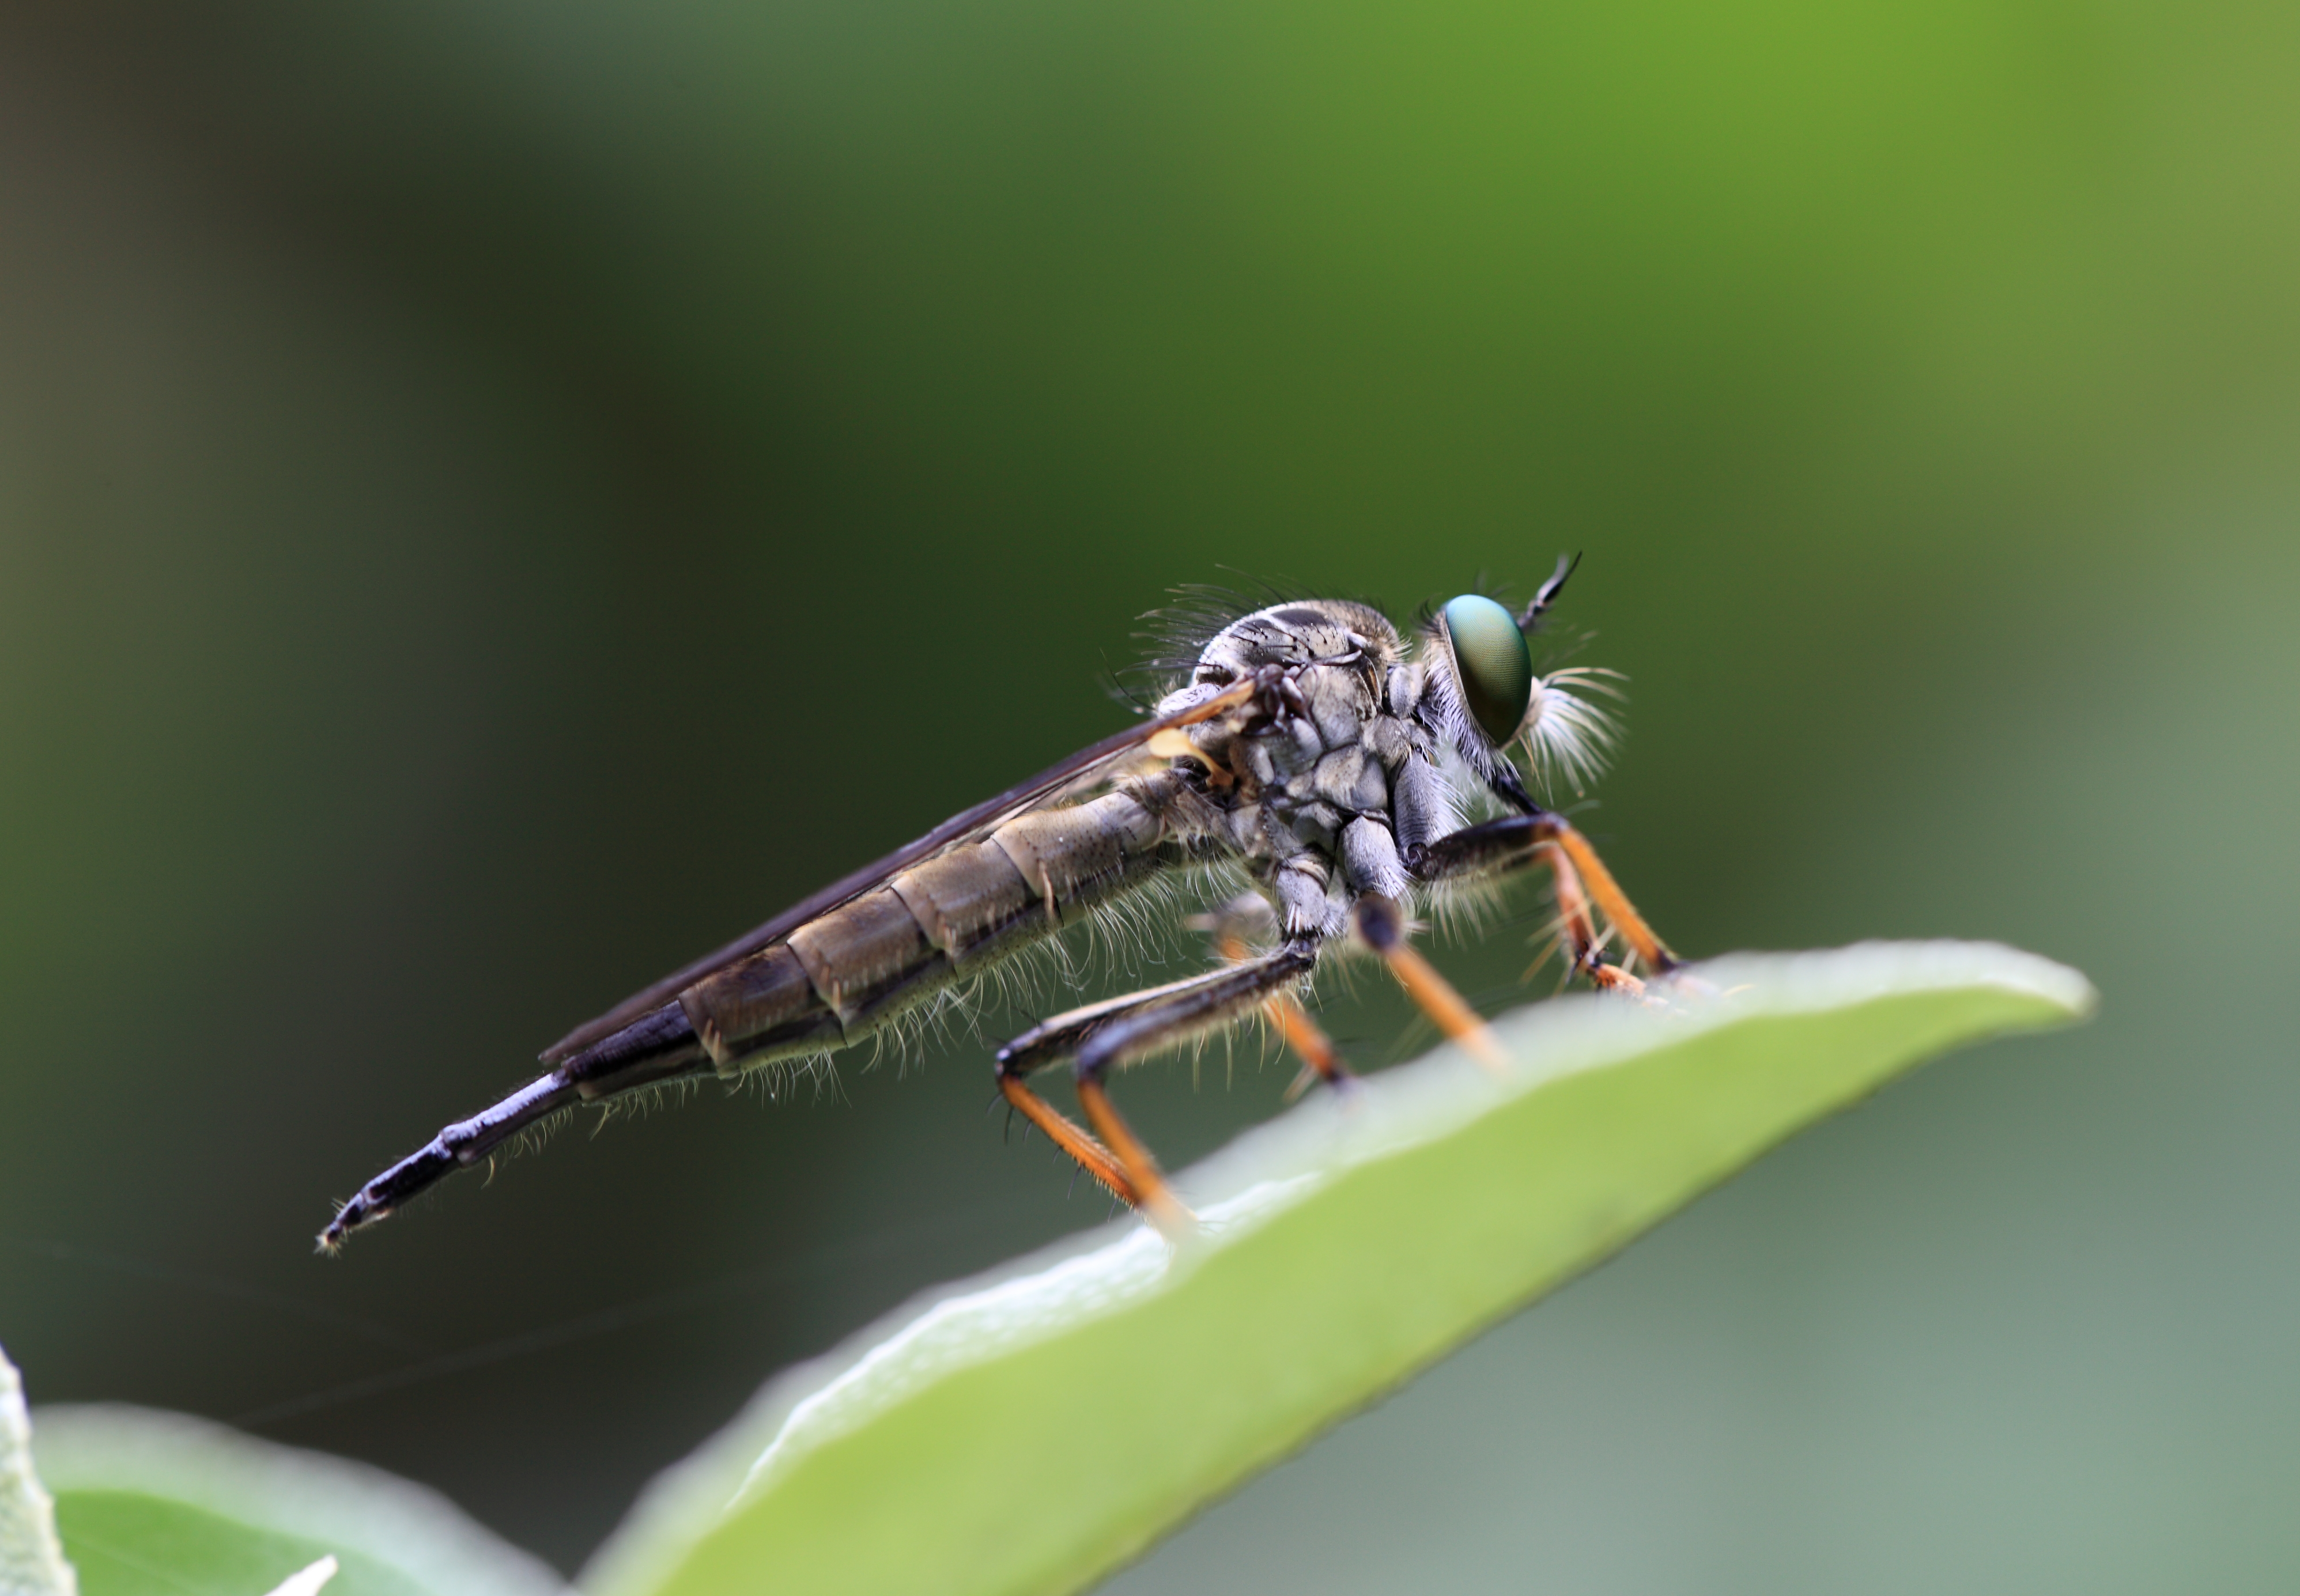
photography, fly, high, insect, fauna, invertebrate, close up, dragonfly, 5d, hires, bud, pest, markii, nectar, hi, res, resolution, macro photography, horsefly, arthropod, asilinae, virgatipes, astochia, dragonflies and damseflies, membrane winged insect